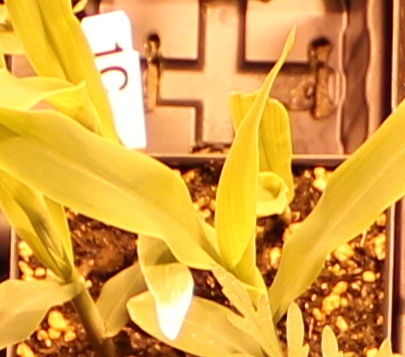
Label: Corn